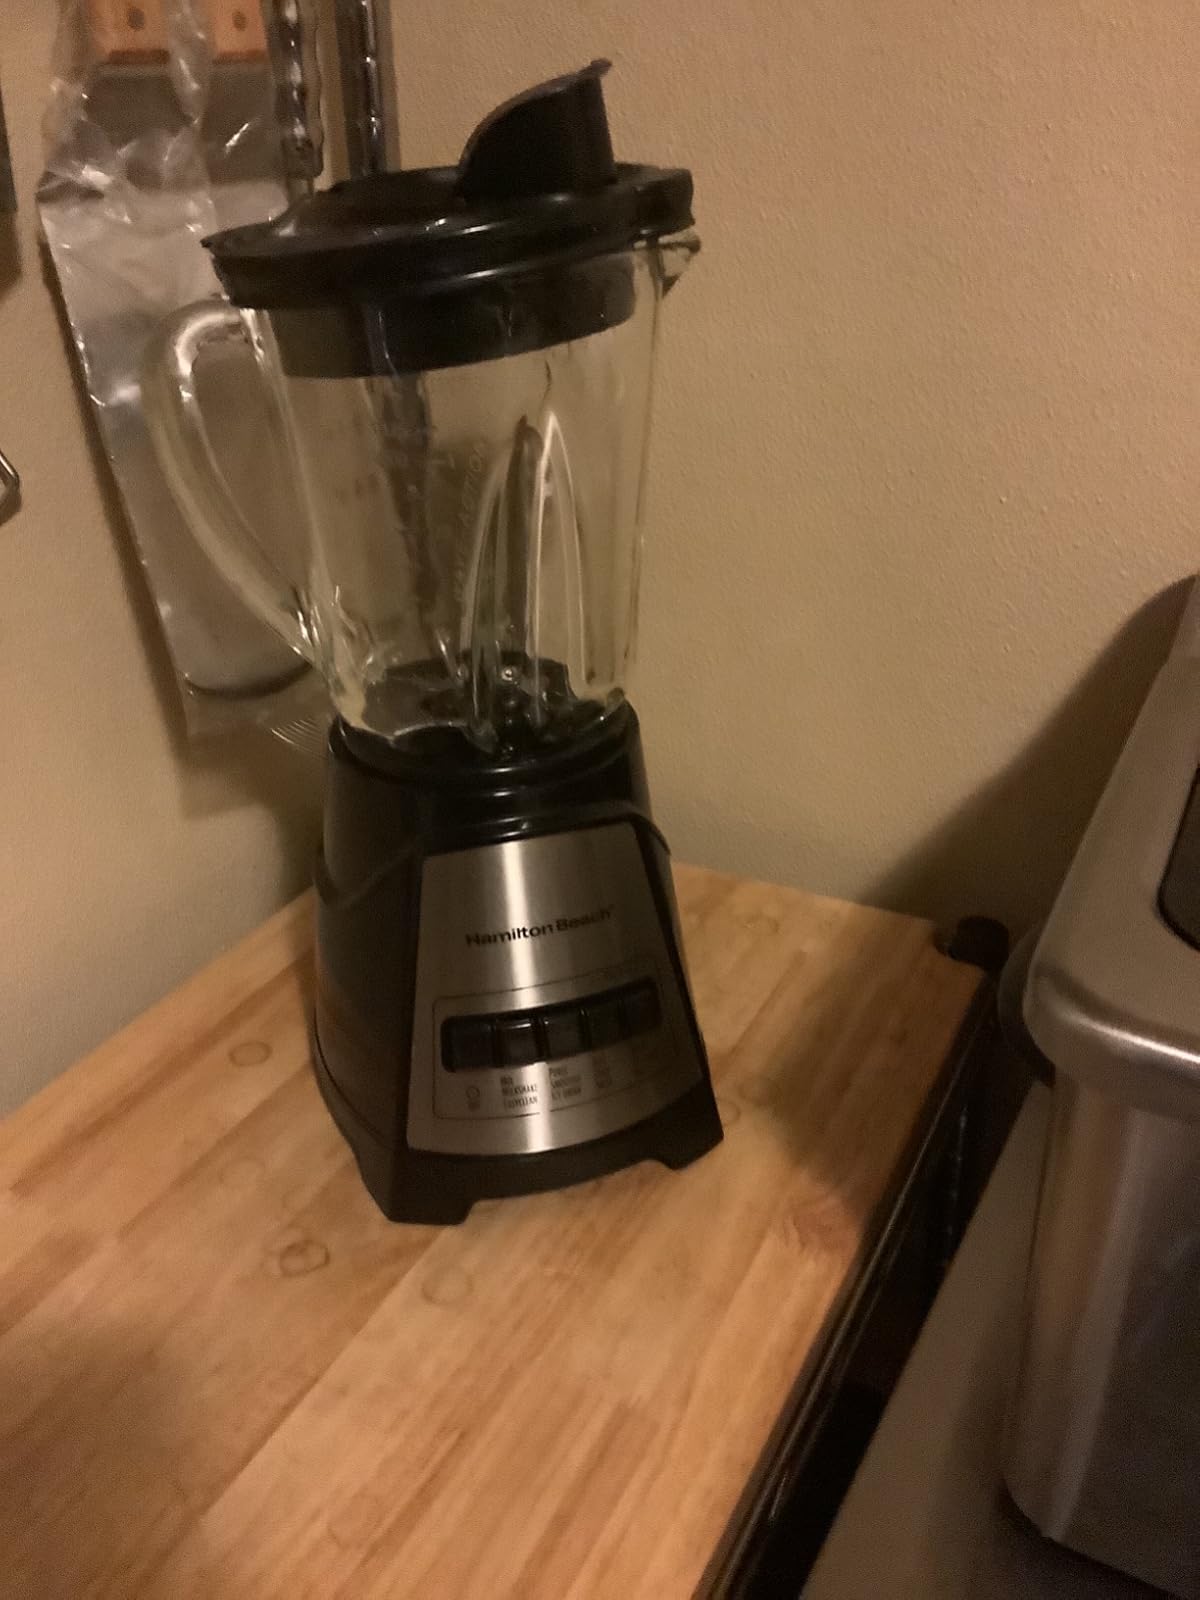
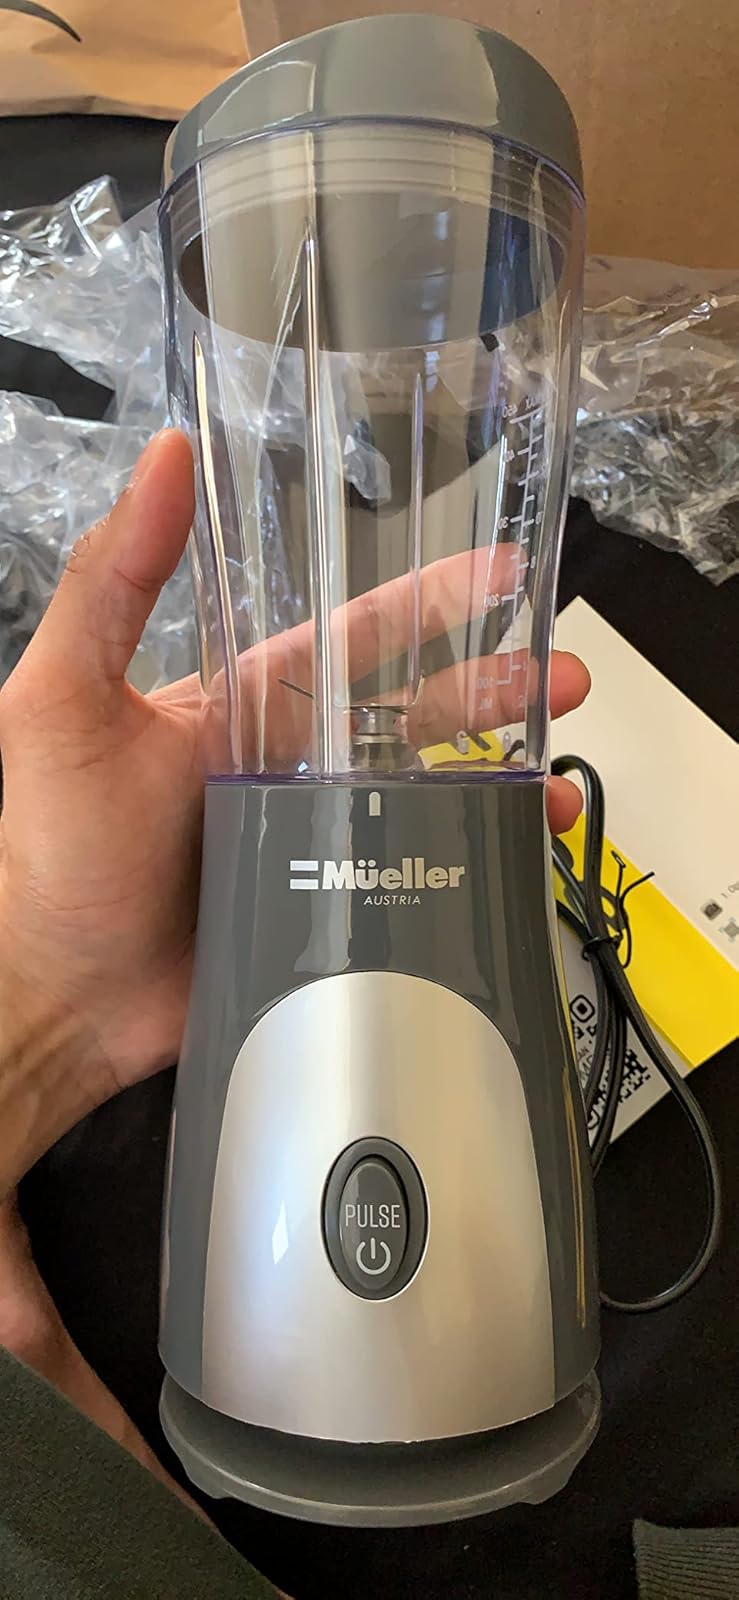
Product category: items_blender
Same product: no